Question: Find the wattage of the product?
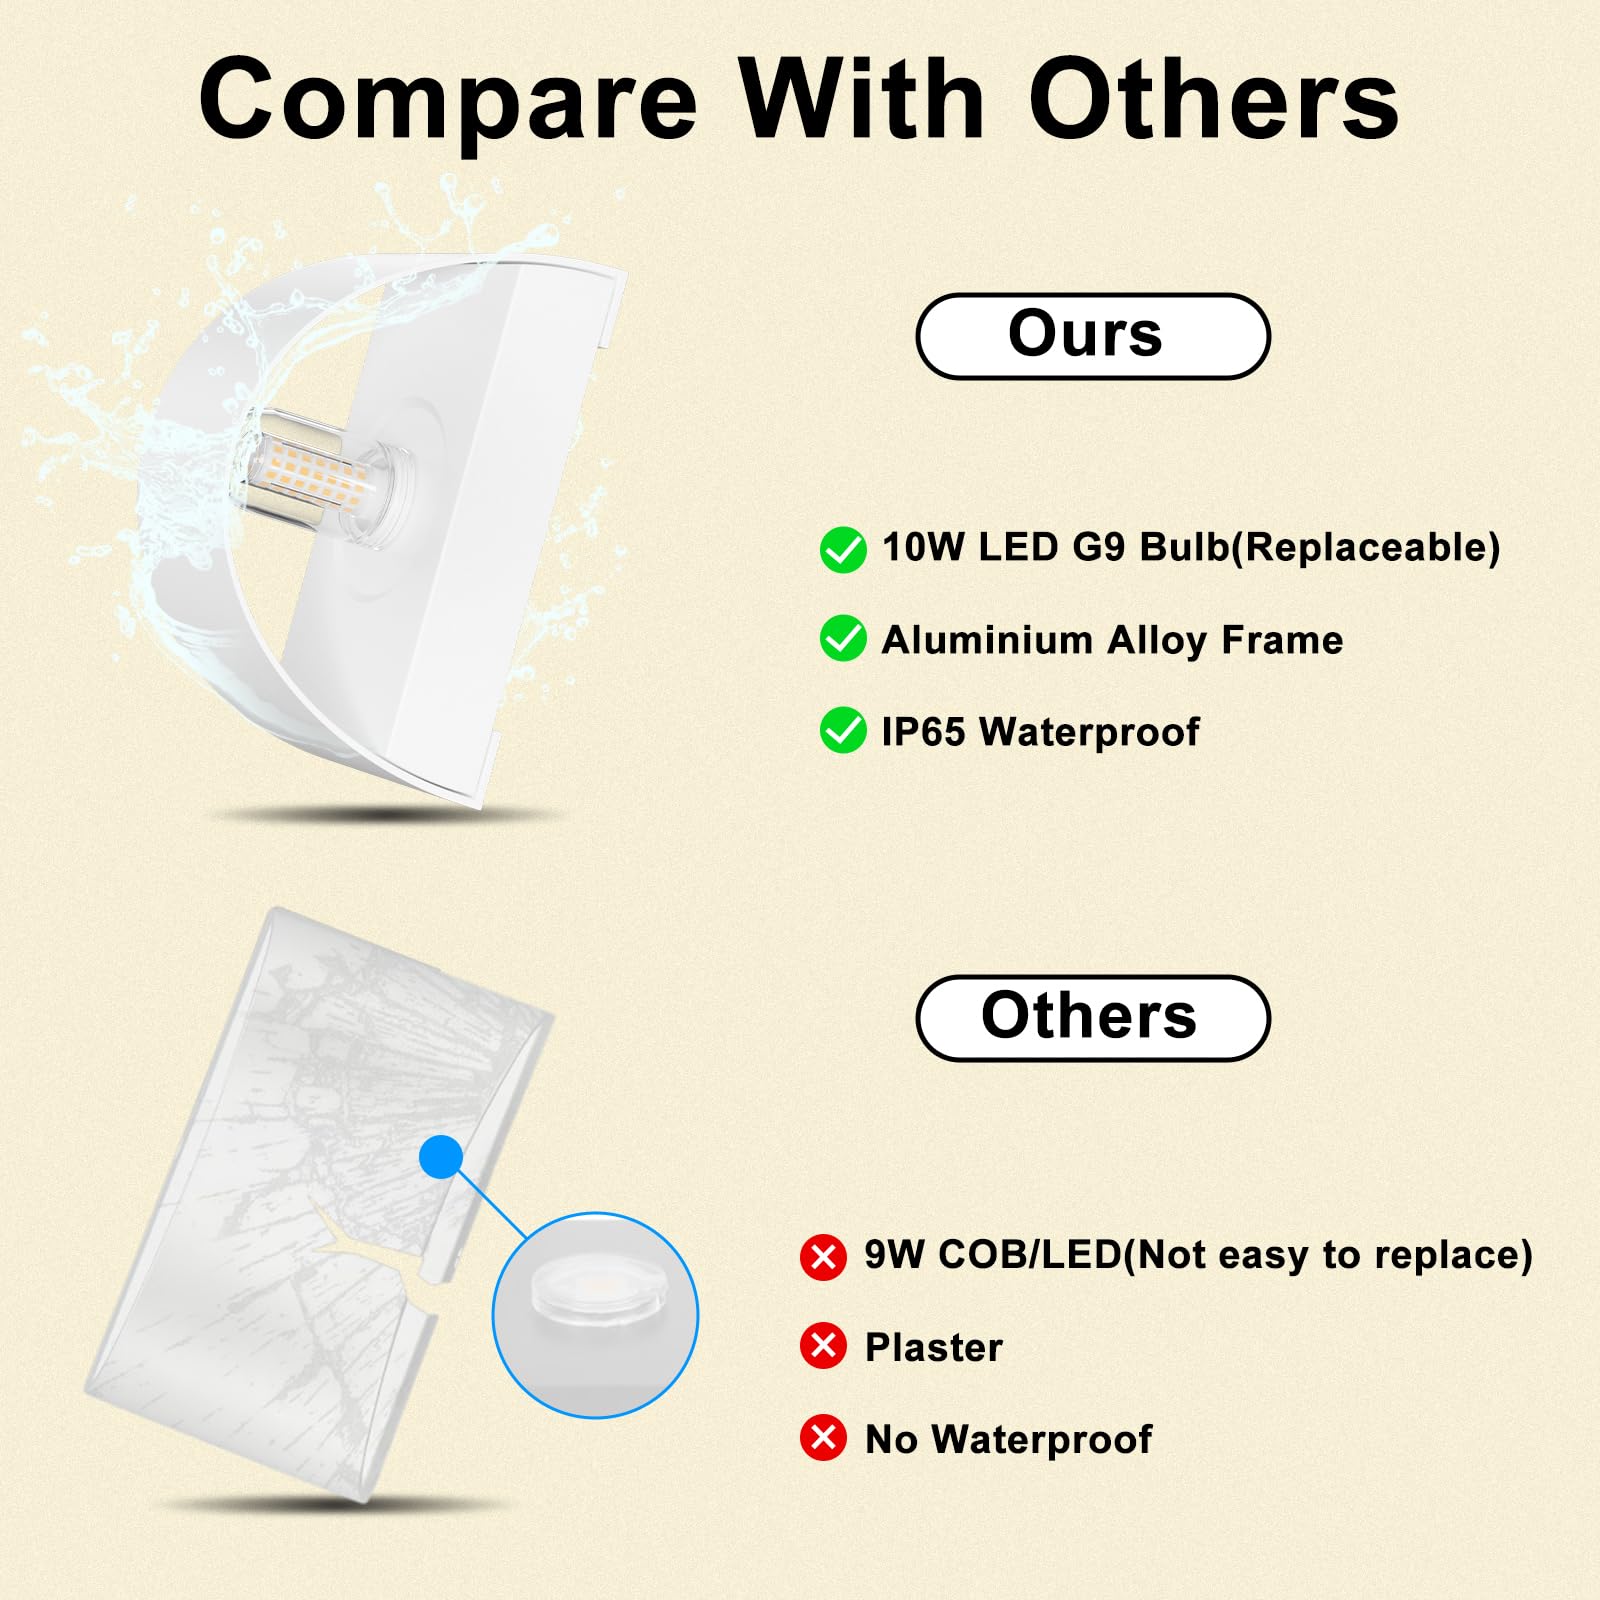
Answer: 10.0 watt